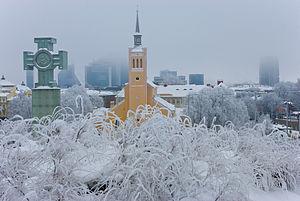
La colline de la moraine est un parc situé sur le bastion d'Inger, au sud-est de Toompea à Tallinn en Estonie.